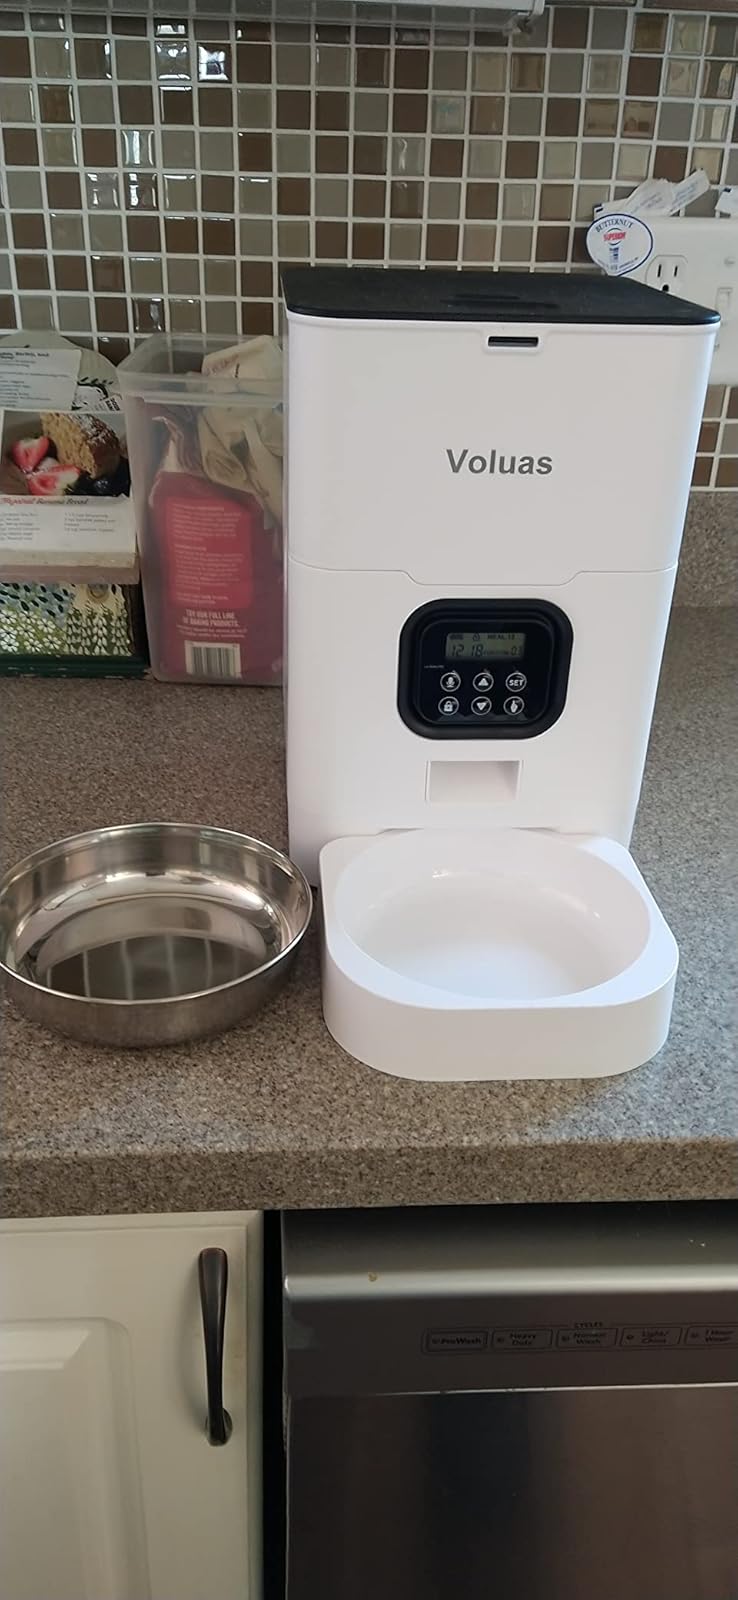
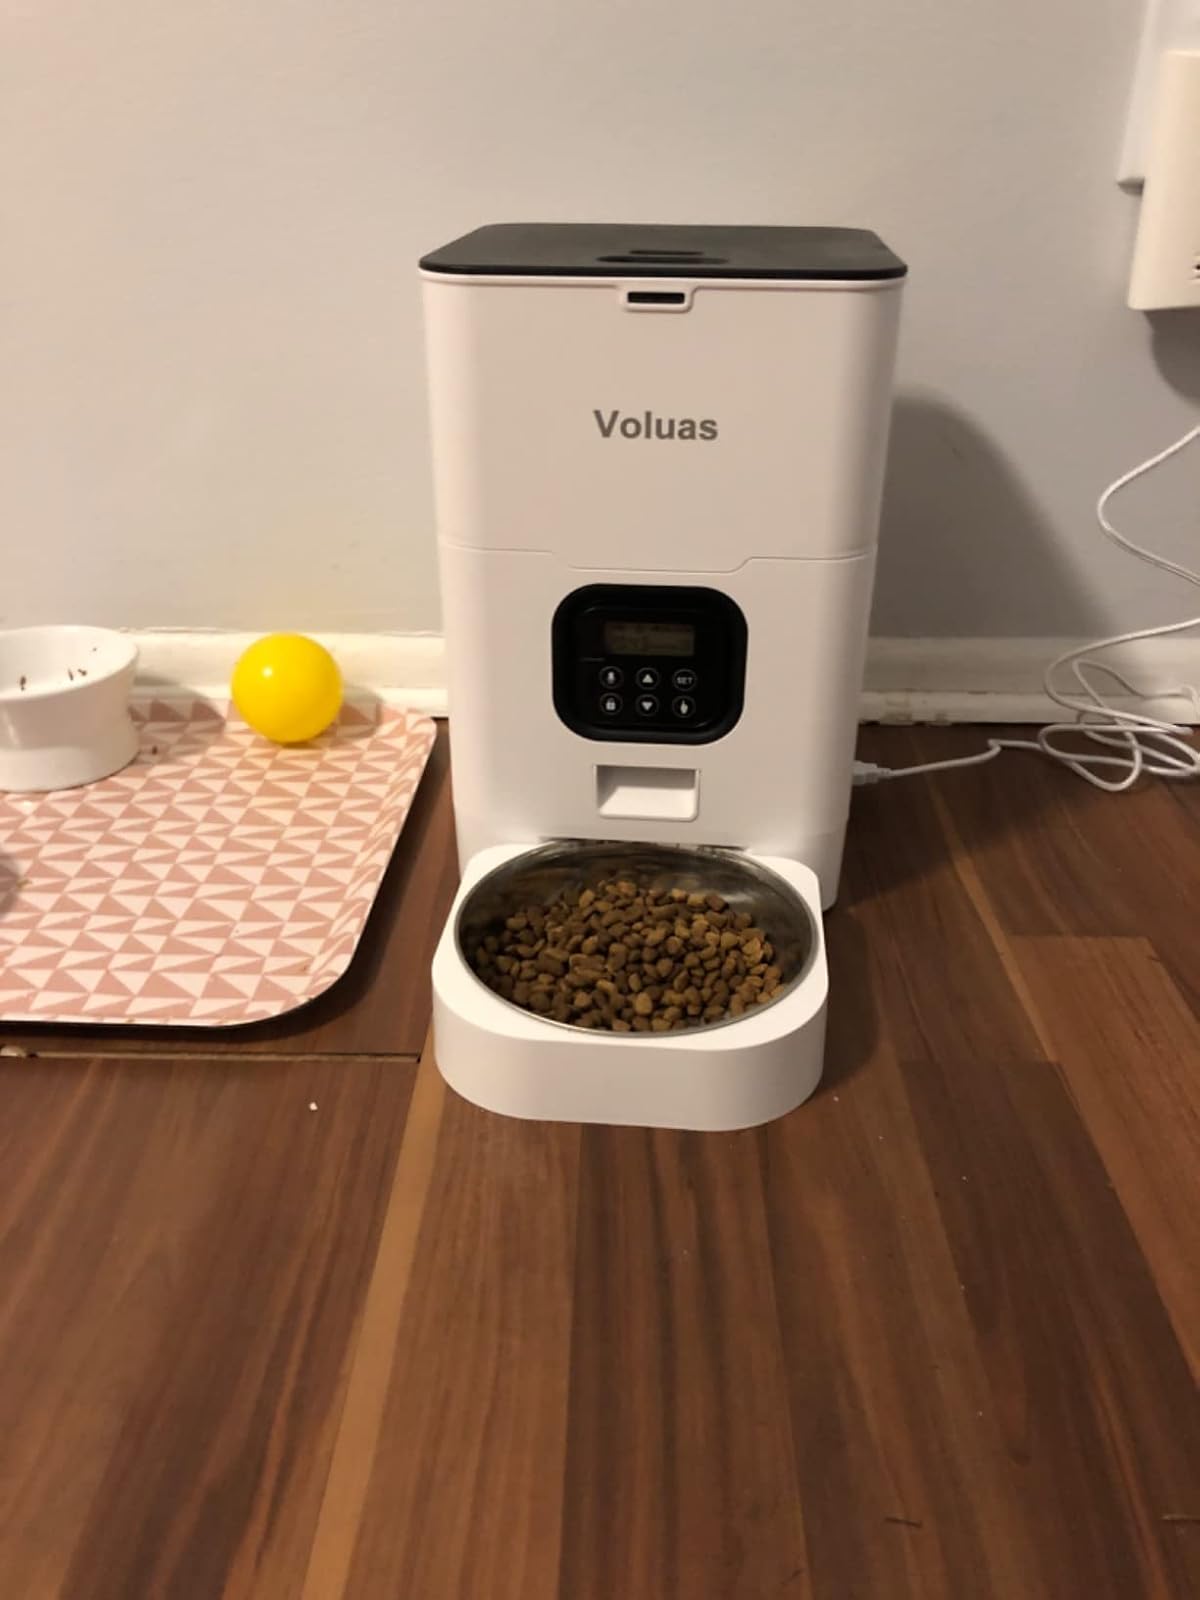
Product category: items_feeder
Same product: yes